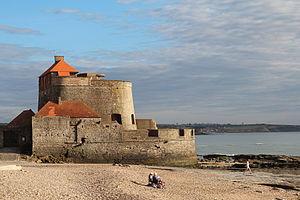
Le fort Mahon à Ambleteuse (Pas-de-Calais).
Ambleteuse est une commune française située dans le département du Pas-de-Calais en région Hauts-de-France.